No. 77 Squadron RAAF

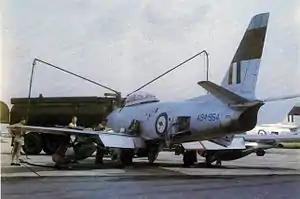
Single-engined fighter jet being refuelled from tanker truck

In the intervening period, Flight Lieutenant "Smoky" Dawson registered No. 77 Squadron's first jet combat claim when he damaged a MiG during an escort mission near Anju, North Korea, on 26 September 1951. On 27 October, Flying Officer Les Reading was credited with damaging another MiG while covering B-29s over Sinanju; it was subsequently confirmed as having been destroyed, making it the squadron's first MiG "kill". The squadron was awarded the Republic of Korea Presidential Unit Citation for "exceptionally meritorious service & heroism" on 1 November. On 1 December 1951, over Sunchon, at least twenty Soviet-piloted MiGs from the 176th Guards Fighter Air Regiment ("176 GvIAP") attacked a formation of fourteen Meteors. Both sides apparently overestimated the scale of the battle and the damage inflicted to their opponents: three Meteors—one flown by Pilot Officer Vance Drummond—were lost, but Soviet pilots claimed nine destroyed; Australian pilots claimed one MiG shot down and another damaged, from a formation of at least forty, though Russian sources suggest that all the MiGs returned to base and less than twenty-five were available to "176 GvIAP" at the time.